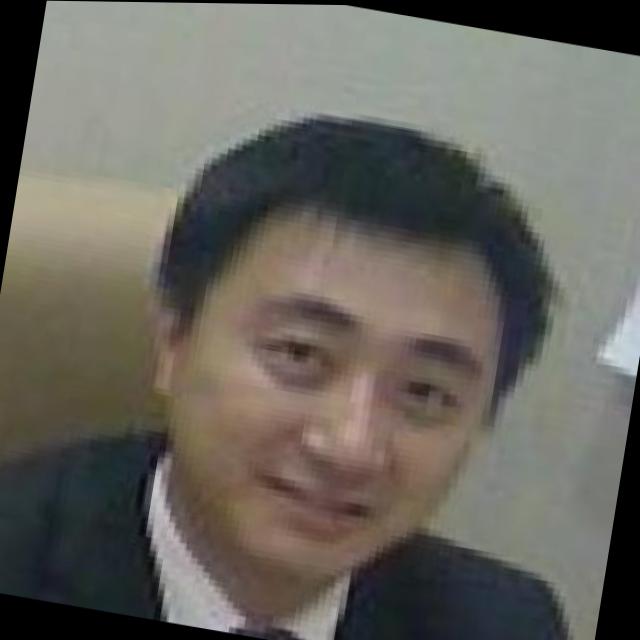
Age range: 21-44